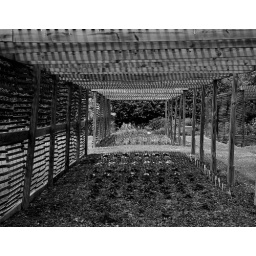
plant bed in black and white